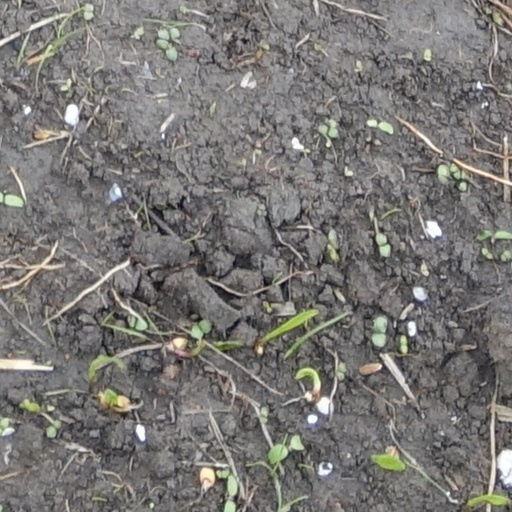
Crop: wheat